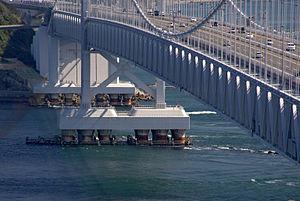
Le pont Ōnaruto est un pont suspendu sur la route reliant Naruto sur l'île de Shikoku, à l'île d'Awaji au Japon et qui permet plus largement de faire la liaison, avec le pont du détroit d'Akashi jusqu'à Kōbe, sur l'île de Honshū.